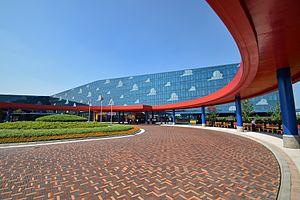
Wonderla Hyderabad ouvert au public le 7 avril
Shanghai Disney Resort est un complexe de loisirs de la Walt Disney Company, sixième de par le monde et second en Chine. Il est situé dans la ville nouvelle de Chuansha, dans le district de Pudong, à Shanghai. Le complexe est détenu par la Walt Disney Company et par Shanghai Shendi Group, une société d'investissement de l'état chinois regroupant trois organismes de développement.
Toy Story Hotel est l'un des deux hôtels situés à Shanghai Disney Resort. L'hôtel est à thème, d'après la franchise des films d'animation Toy Story de Disney - Pixar. Toy Story Hotel a été inauguré en 2016 avec le reste du resort.